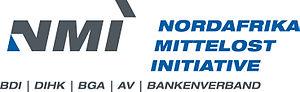
L’initiative de l'économie allemande pour l'Afrique du Nord et le Moyen-Orient a pour but d’agencer les intérêts d’entrepreneurs allemands dans les pays du Moyen Orient et de l’Afrique du Nord. Il s’agit de mobiliser de nouveaux potentiels dans cette région si stratégiquement importante pour l’Allemagne. Au centre de l’initiative se trouve la coordination et la communication entre les organisations phares et les décideurs politiques en Allemagne comme dans les pays partenaires. De la même façon, l’initiative est aussi un partenaire, qui avec une vaste expertise reste disponible auprès du gouvernement fédéral pour les questions de politique économique et les thématiques du commerce extérieur.